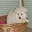
Label: dog